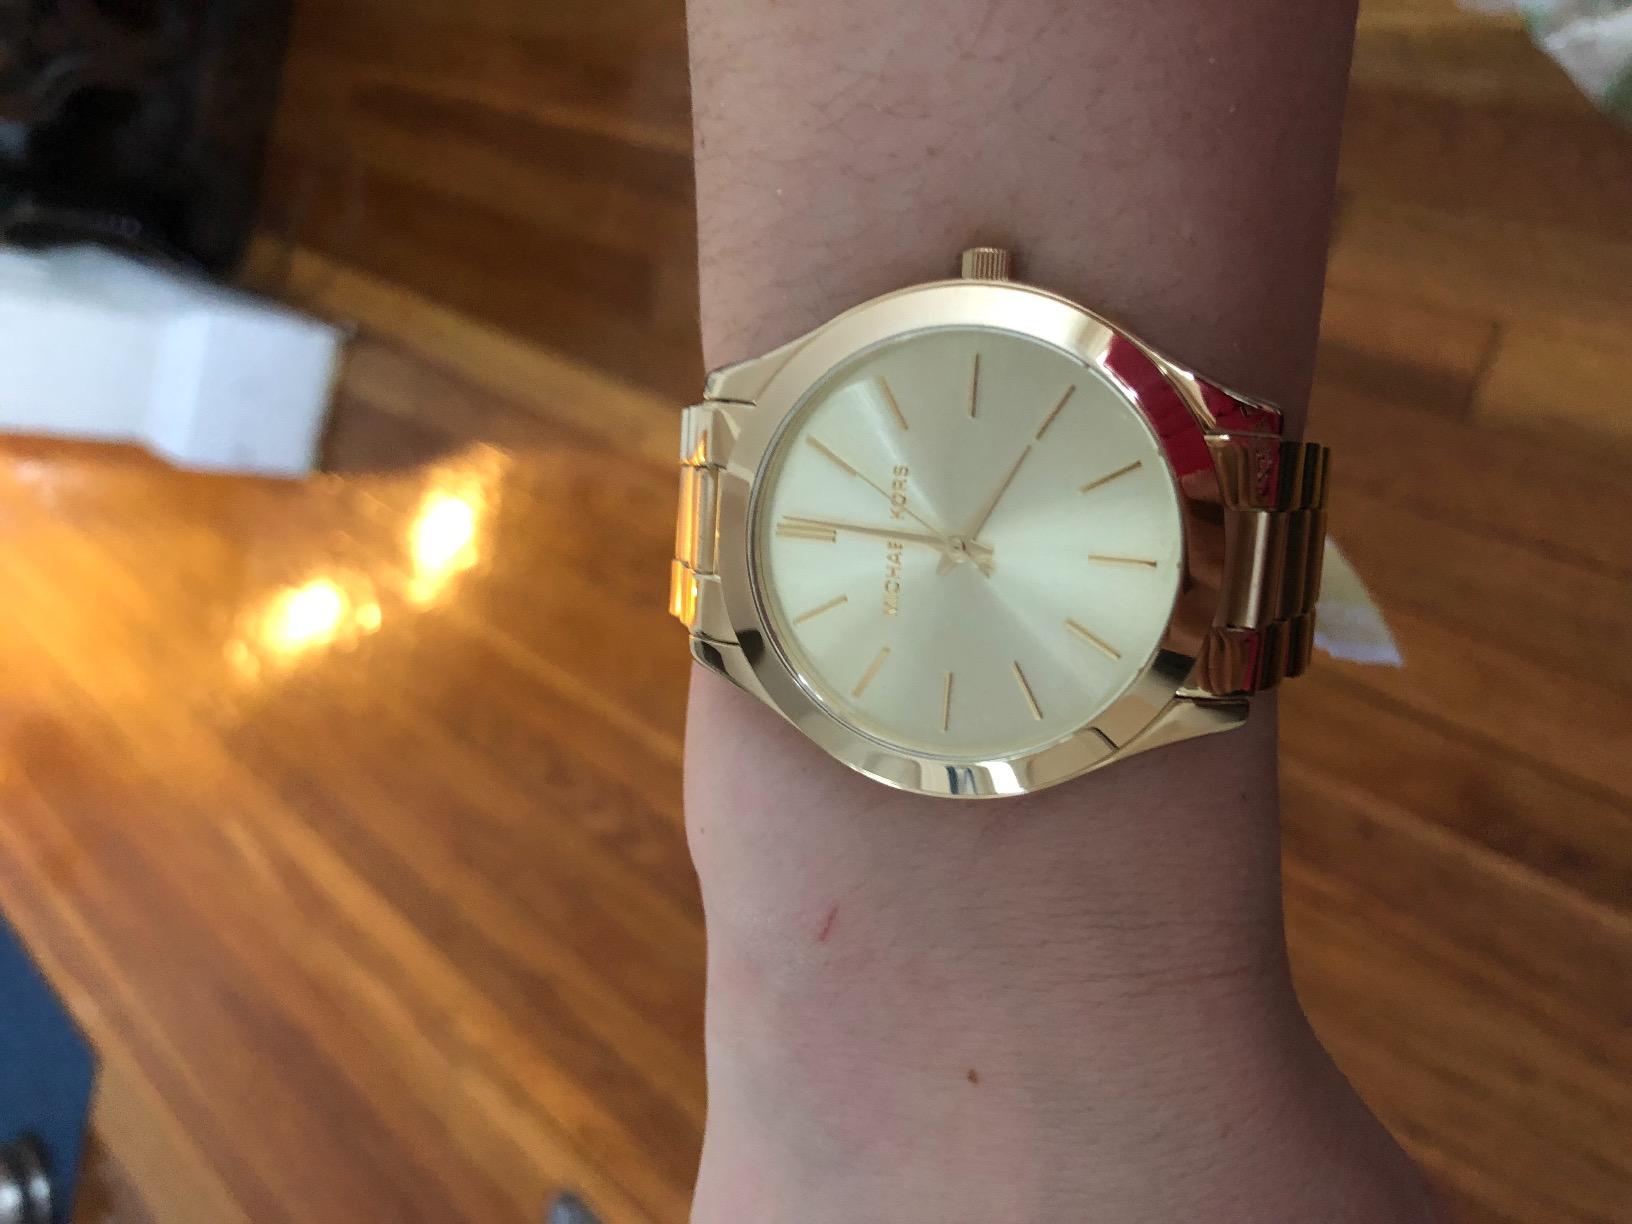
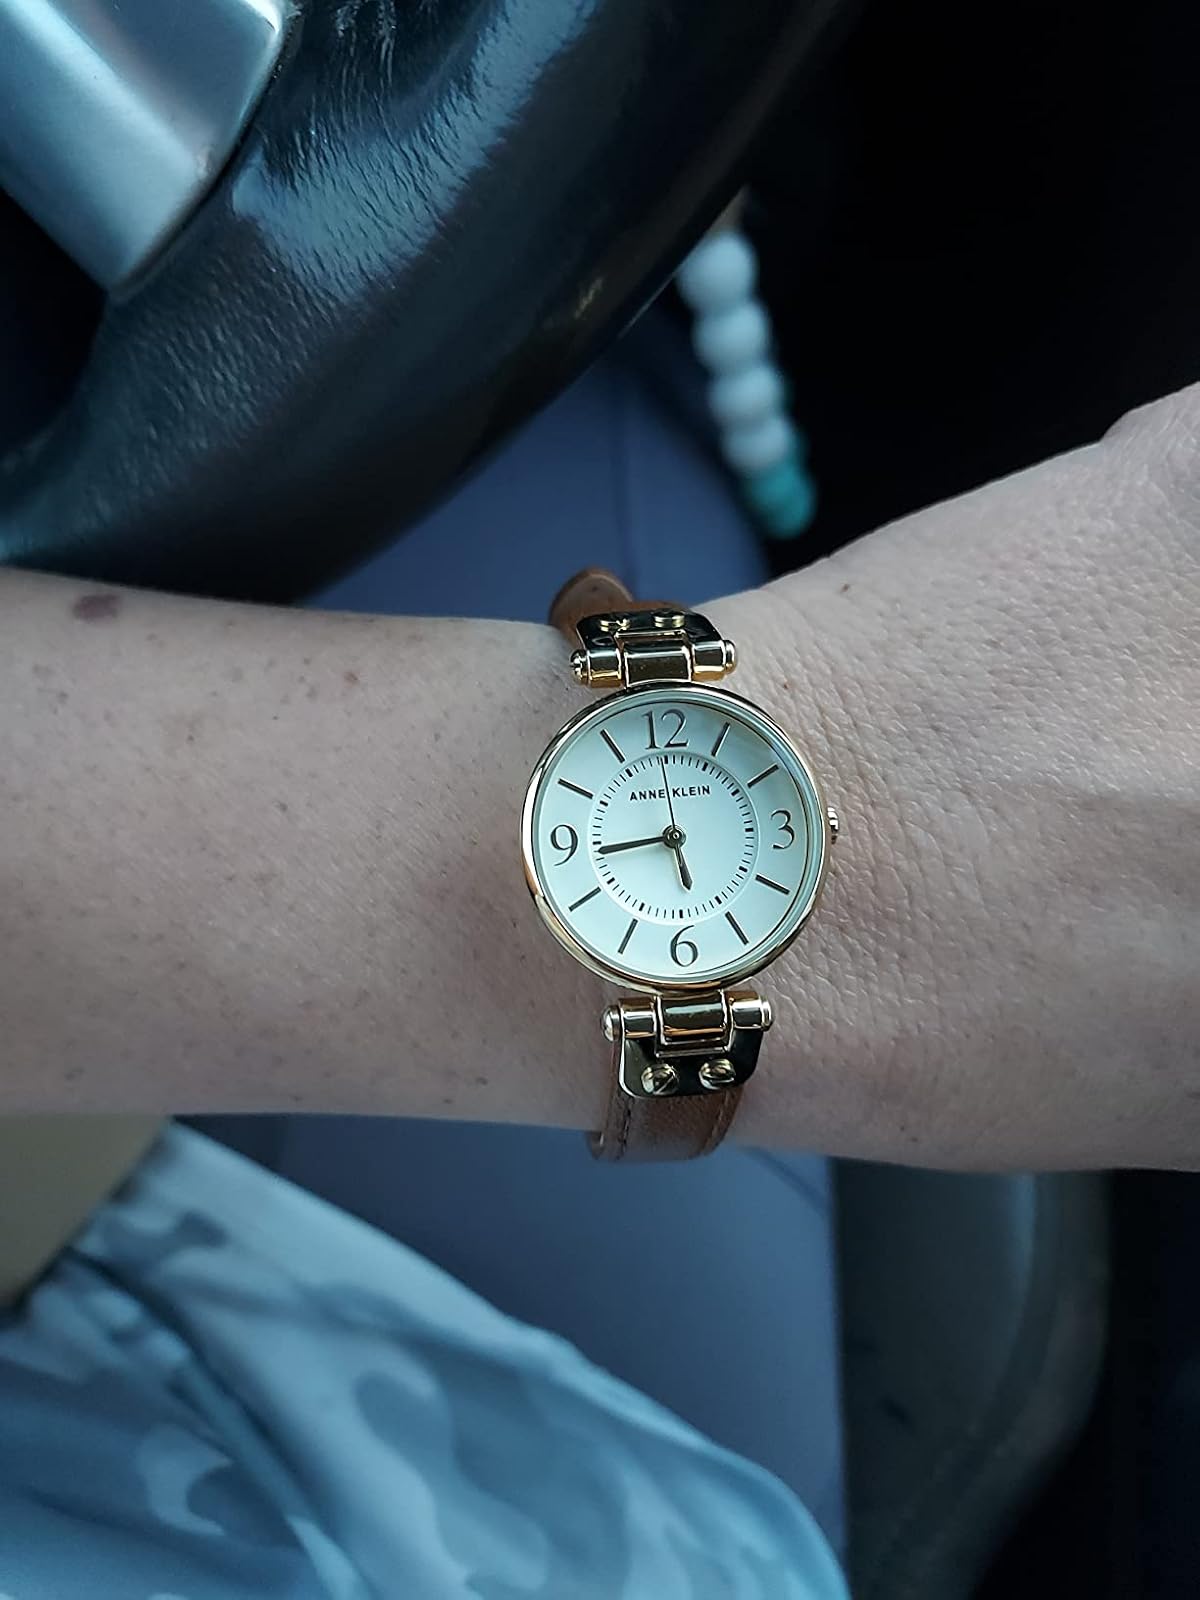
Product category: accessories_watch
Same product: no